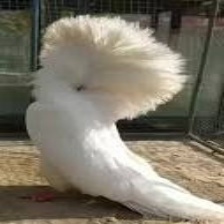
Species: JACOBIN PIGEON
Scientific name: COLUMBA LIVIA